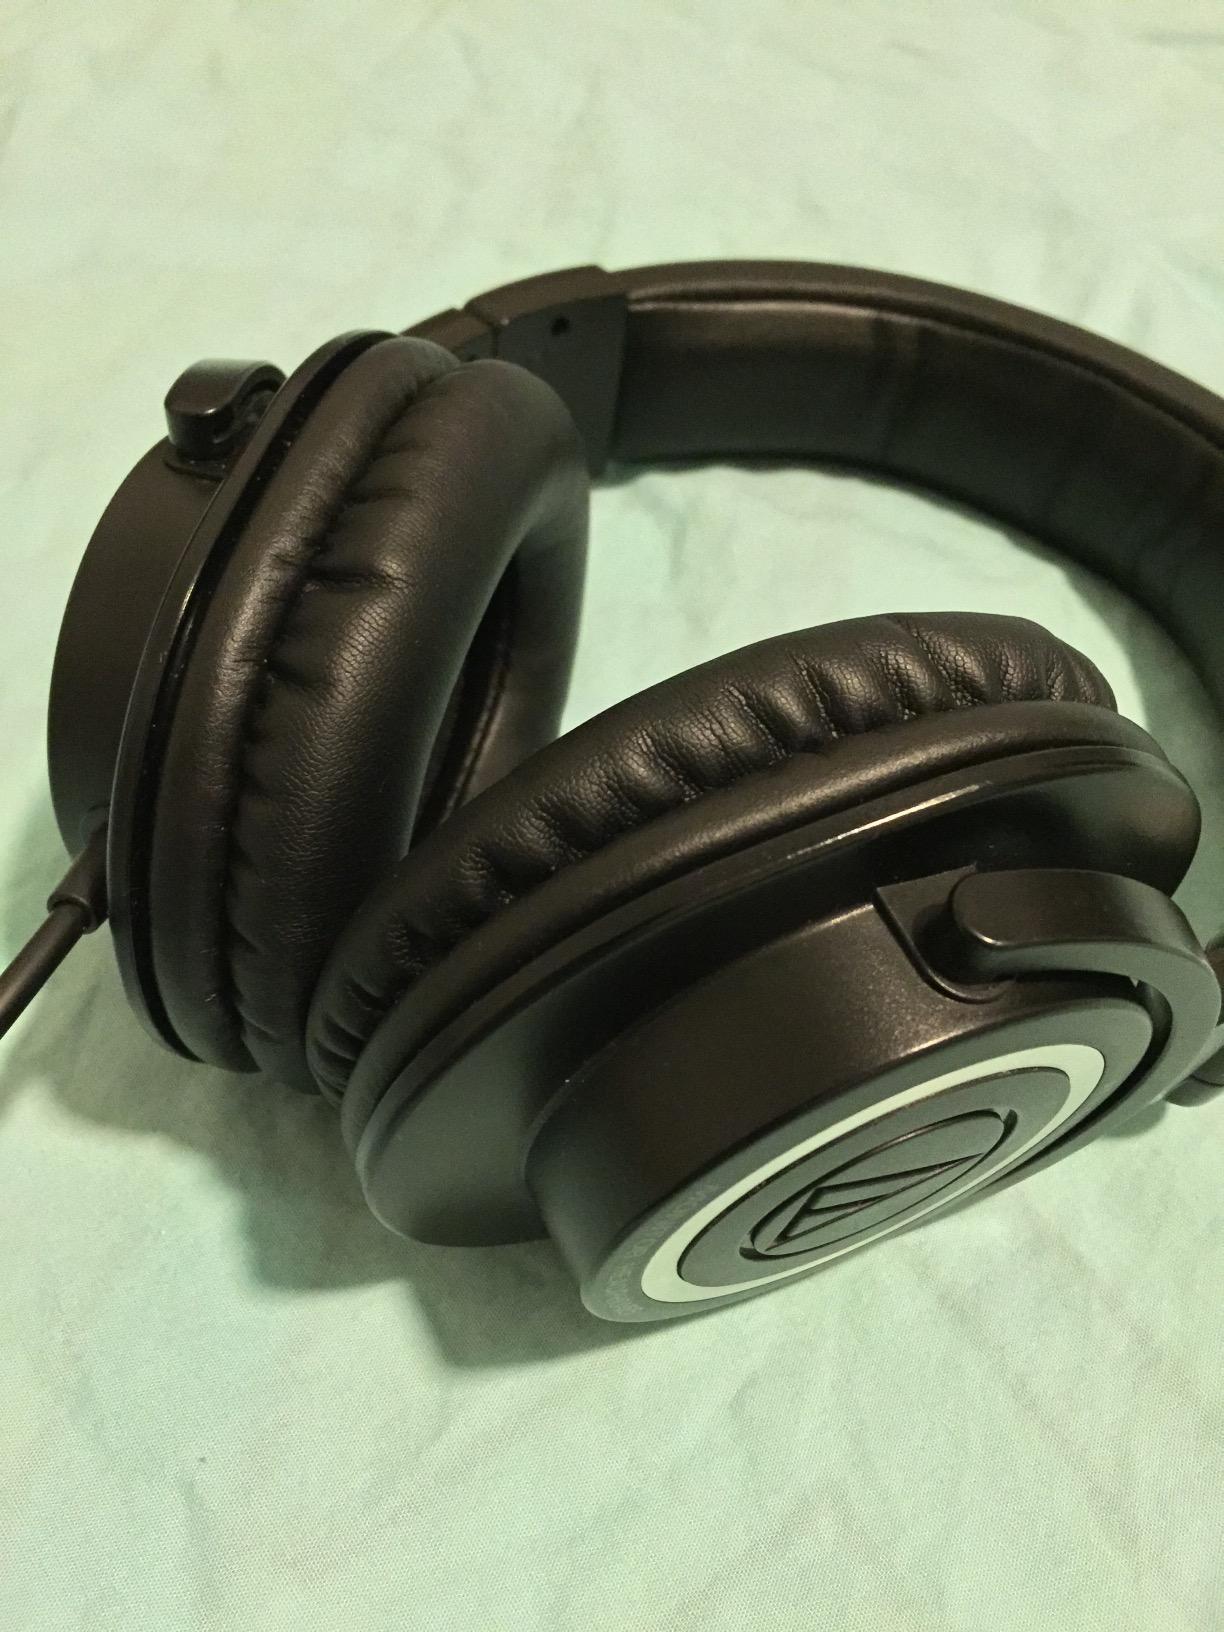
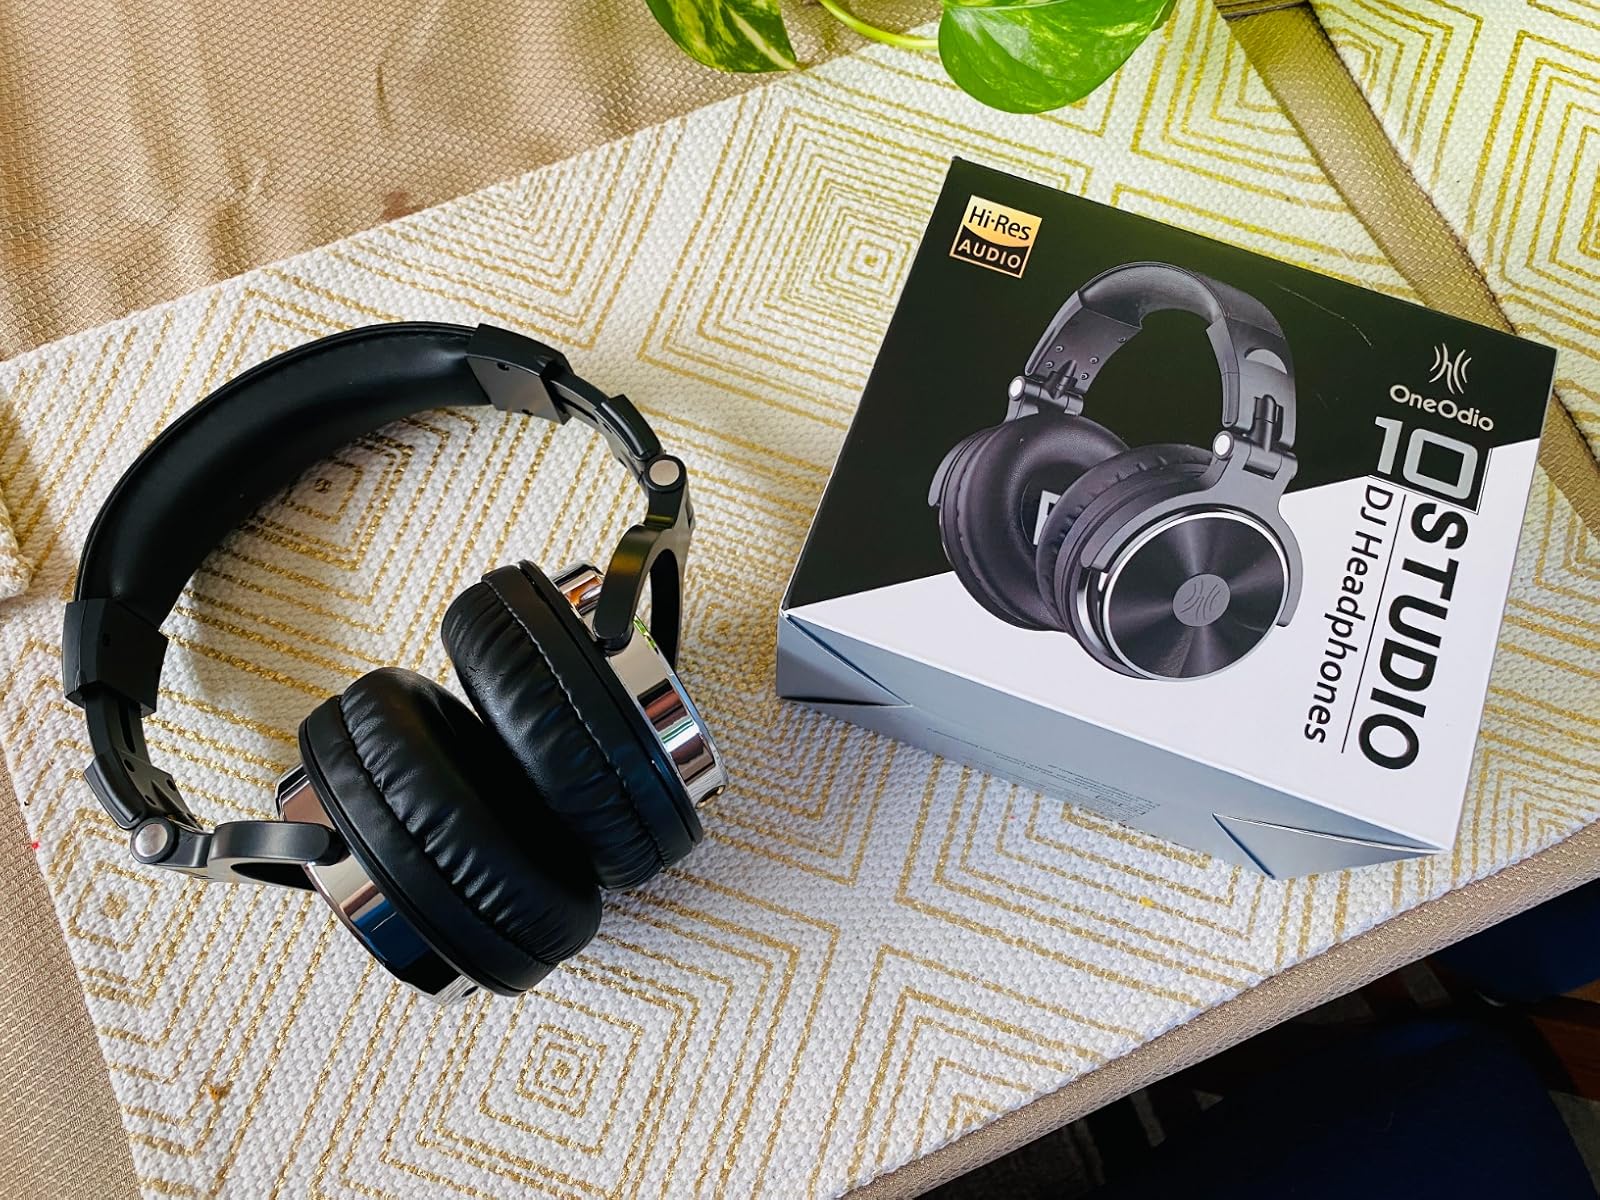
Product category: headphones
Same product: no